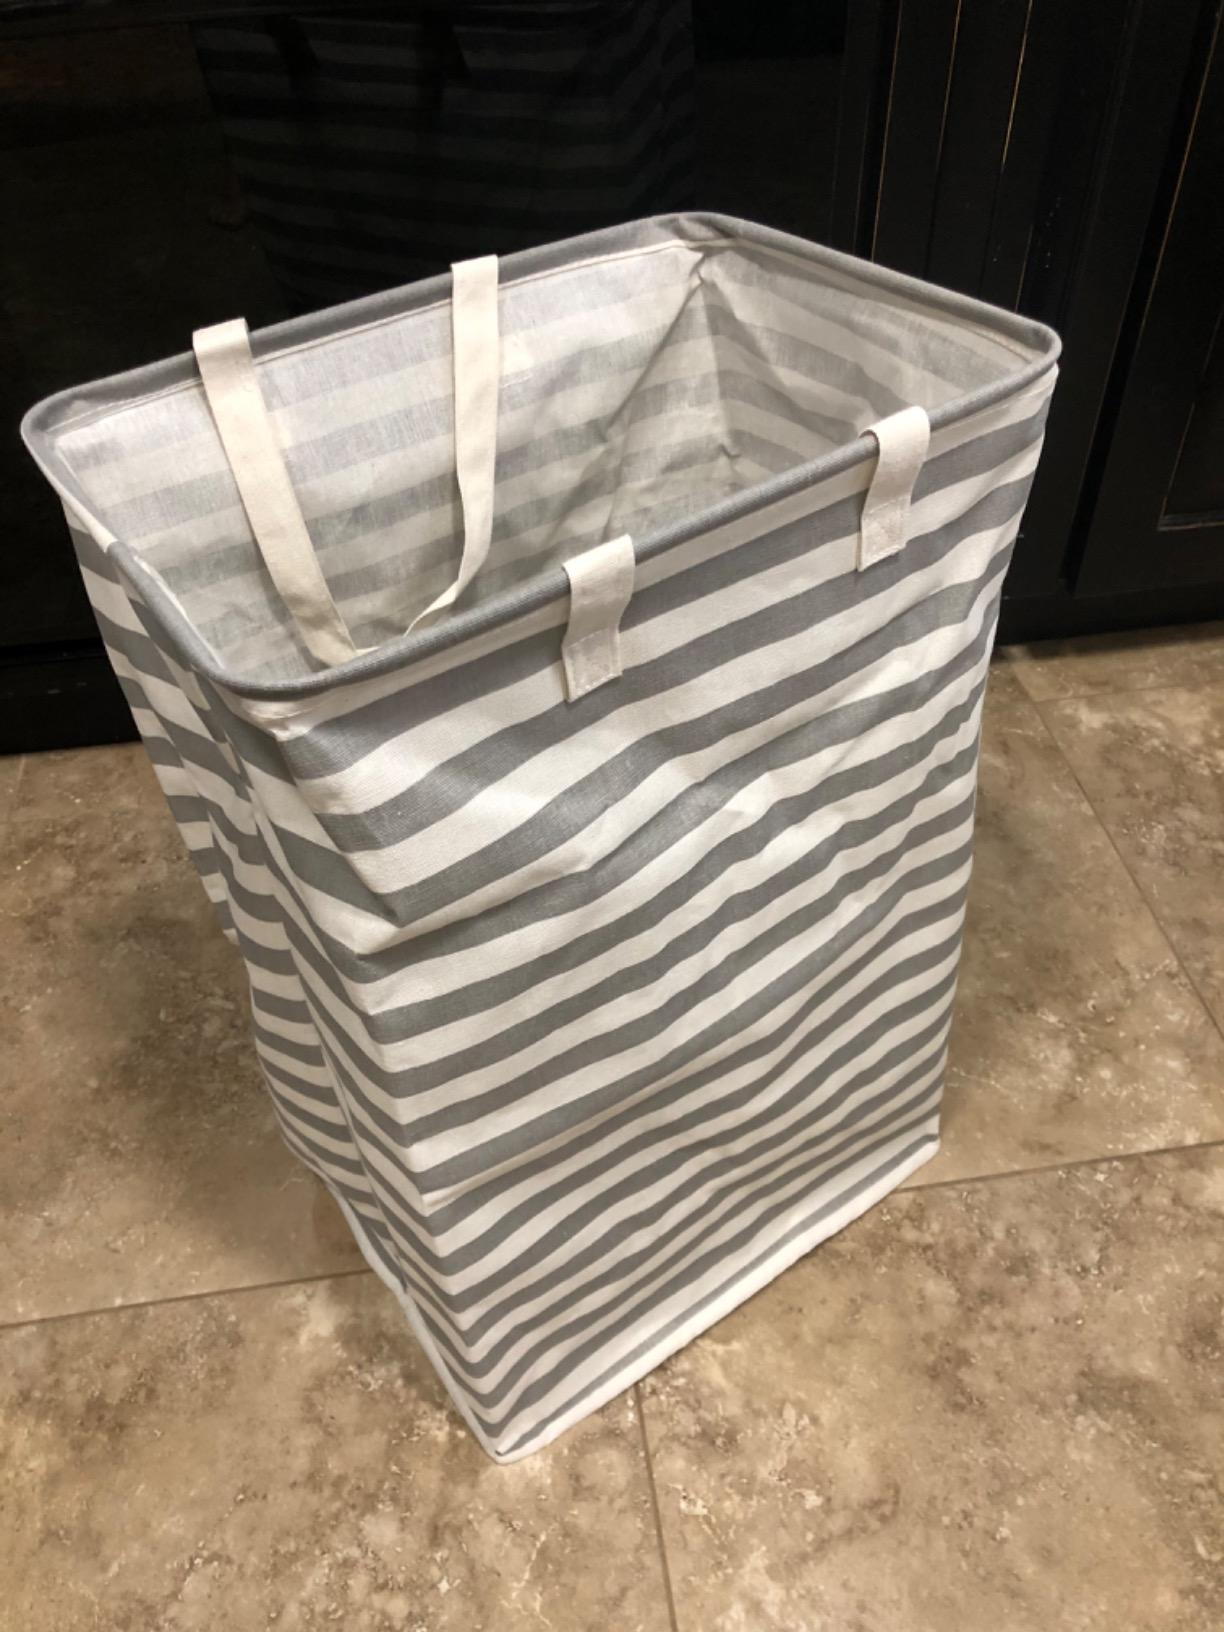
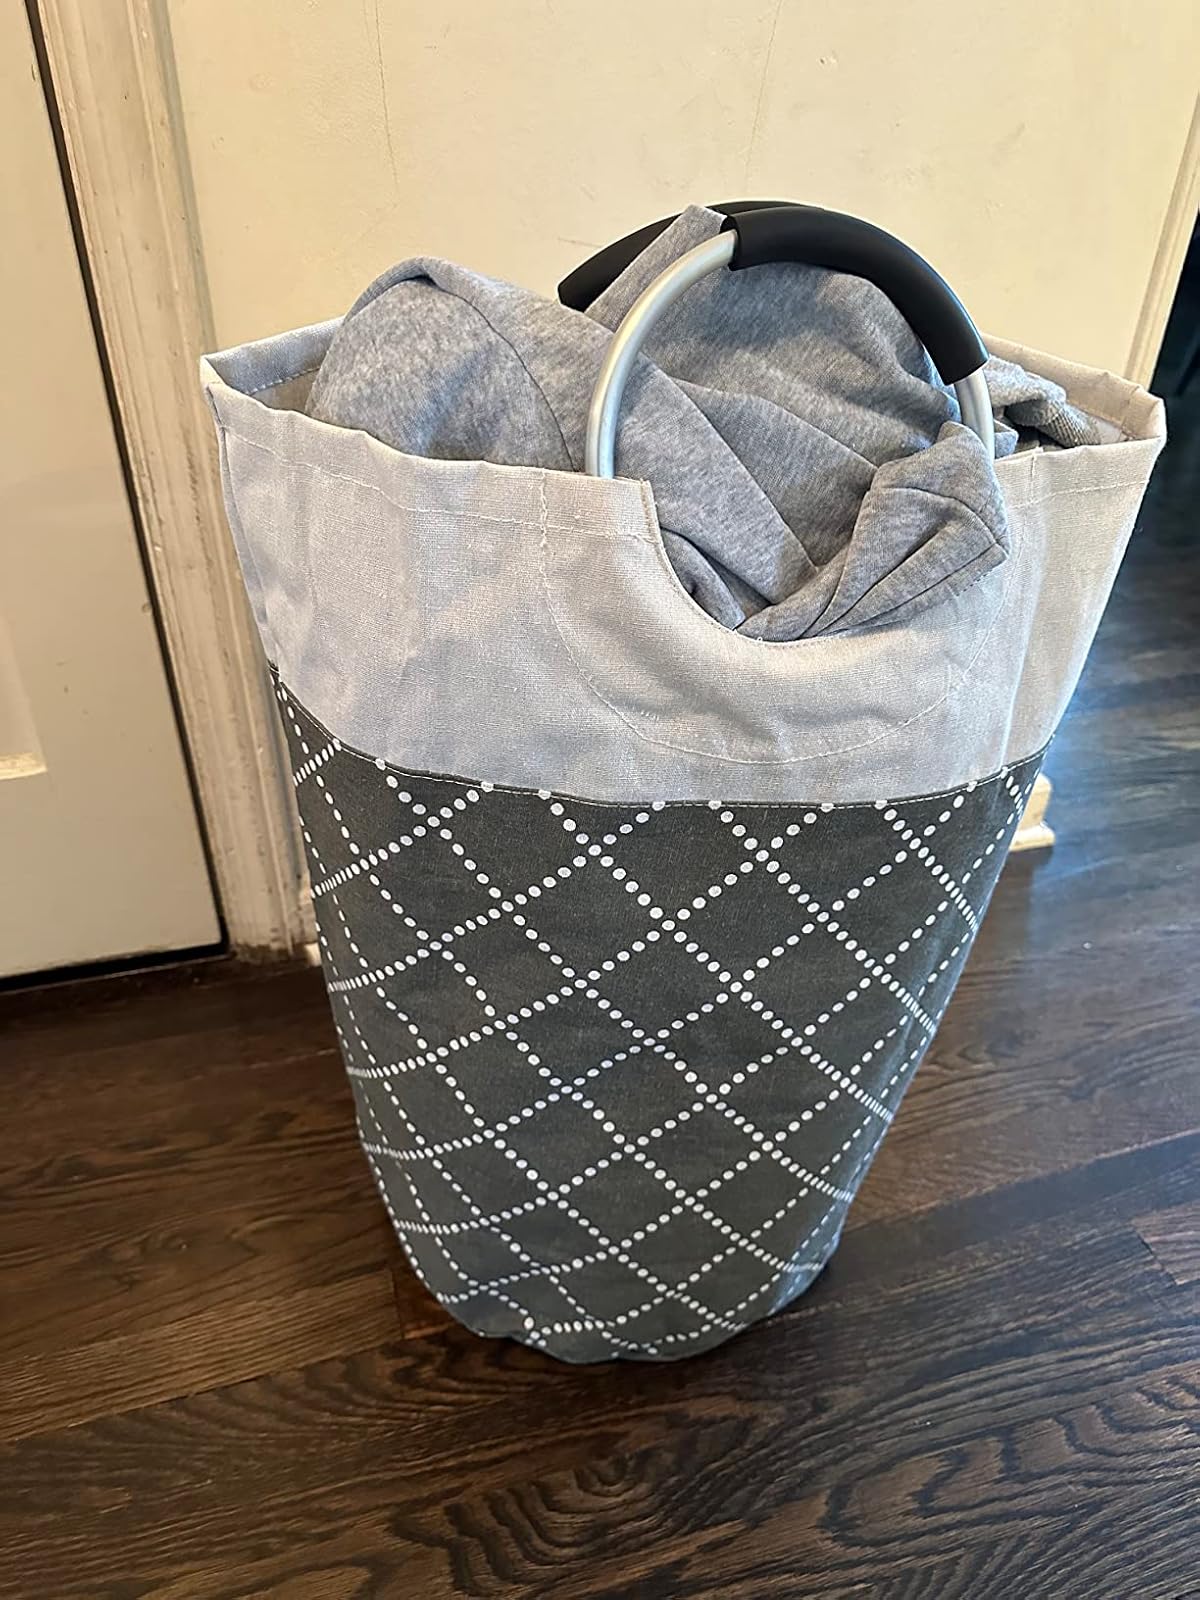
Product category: items_hamper
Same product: no